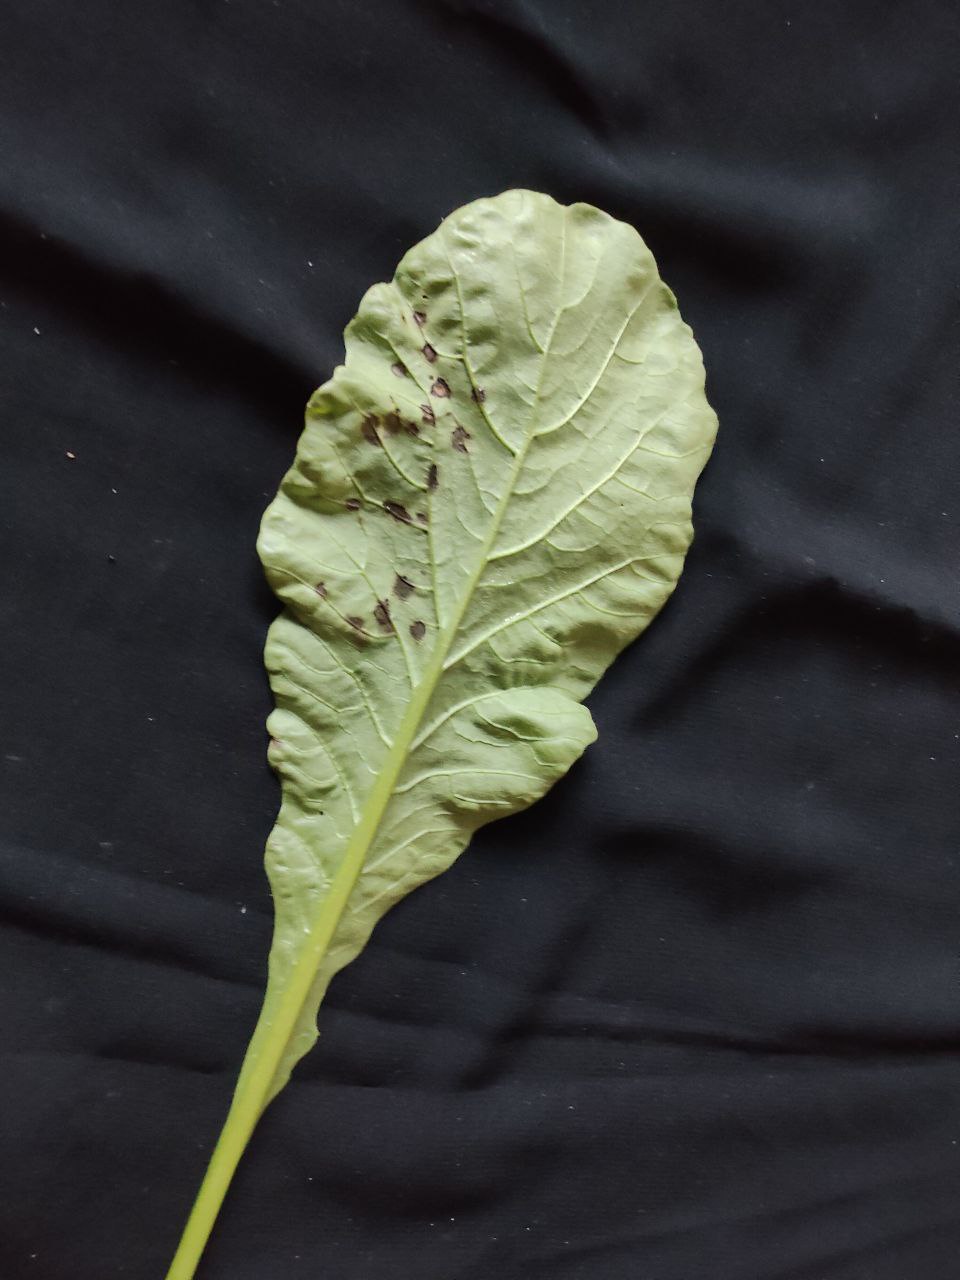
Label: Black leaf spot